Umeå city fire

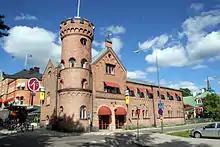
The oldest fire station in the city dates from the year of the fire

The fires at three unconnected Swedish settlements were widely reported. A collection made in California to aid the victims raised $5,000 and blankets and tents were sent from New Zealand to help the homeless. King Oscar and his ministers toured the area and collections were organised in all the major Swedish towns.